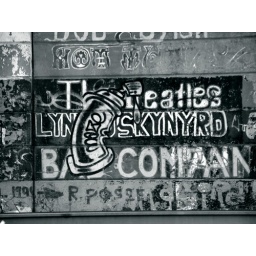
Just some graffiti under the West Avenue train bridge in Sewaren, NJ